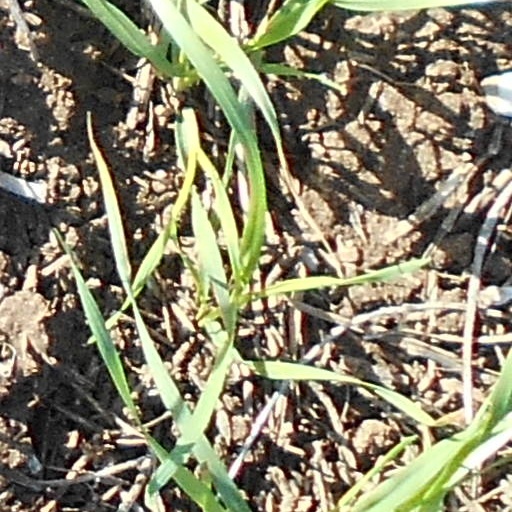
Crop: wheat